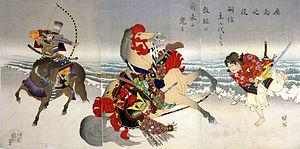
Satō Tsugunobu est un guerrier japonais de l'époque de Heian, frère de Satō Tadanobu. Tsugunobu meurt tandis qu'il protège Minamoto Yoshitsune d'une flèche lancée par Taira no Noritsune en s'interposant à cheval entre Yoshitsune et Noritsune. Tsugunobu est enterré à Mure par Taira no Noritsune lui-même.